Reportedly haunted locations in Washington, D.C.

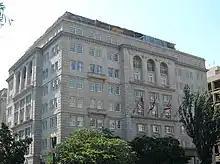
Hay-Adams Hotel

The intersection of 7th Street NW and H Street NW is the heart of D.C.'s Chinatown neighborhood today, but prior to the 1930s it was populated primarily by German immigrants. Before the American Civil War, 7th Street NW was the city's primary commercial district, the street lined with three-story Federal-style townhouses with shops on the ground floor and residences above. Lincoln conspirator Mary Surratt's boarding house (604 H Street NW) has been substantially renovated through the years (and currently houses a Chinese restaurant), but it is also said to house Mary Surratt's ghost. From the 1870s onward, occupants of the building have claimed that Surratt's spirit is responsible for the incomprehensible mumbling and whispers, footsteps, muffled sobs, and creaking floorboards which have unnerved them.